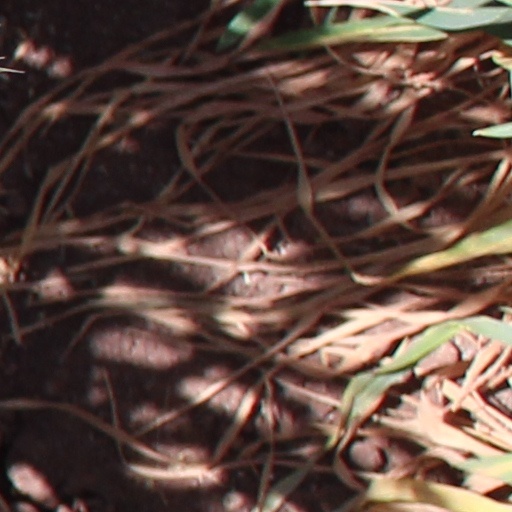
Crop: wheat